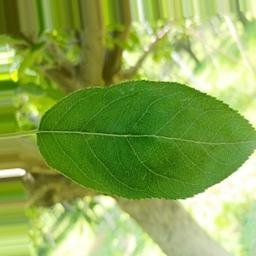
Label: Healthy